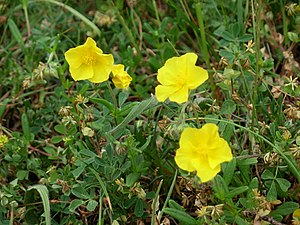
Øland / Kultur og seværdigheder
Ölands-Soløje ved Gråborg, Öland
Øland er en provins og Sveriges næststørste ø. Den er beliggende i Østersøen øst for Småland, som den skilles fra af det smalle Kalmarsund. Øen har været forbundet med fastlandet siden 1972 ved en bro, Ølandsbroen.